Touch My Body

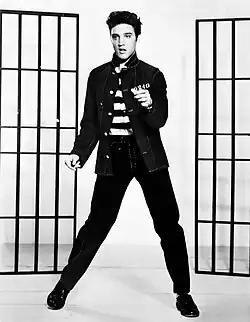
As her eighteenth chart-topper, "Touch My Body", Carey broke Elvis Presley's ("picture") record for most number-one hits on the "Billboard" Hot 100.

After only a few hours worth of airplay, "Touch My Body" entered the "Billboard" Hot R&B/Hip-Hop Songs Chart at number seventy-eight the chart week of February 23, 2008. In its second week within the chart, it leaped to number twenty, before reaching its peak of number two. In its first complete week of radio airplay, the song garnered 46 million audience impressions, making its debut at number twenty-three on the "Billboard" Hot 100 Airplay. The week of March 1, 2008 the song made its debut at number fifty-seven on the "Billboard" Hot 100 as the "Hot Shot" of the week. The following week, "Touch My Body" jumped twenty-three spots to number thirty-four, making it Carey's 31st top-forty hit on the chart. It placed Carey as the woman with the fifth most top-forty entries on the Hot 100 in "Billboard" history.